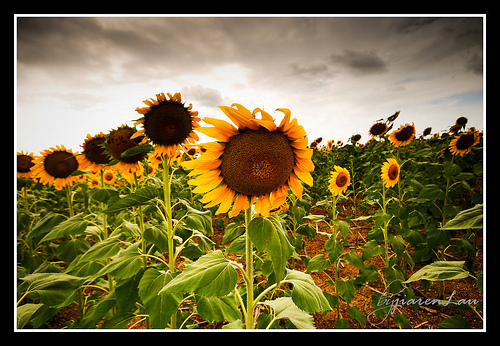
Flower: sunflower